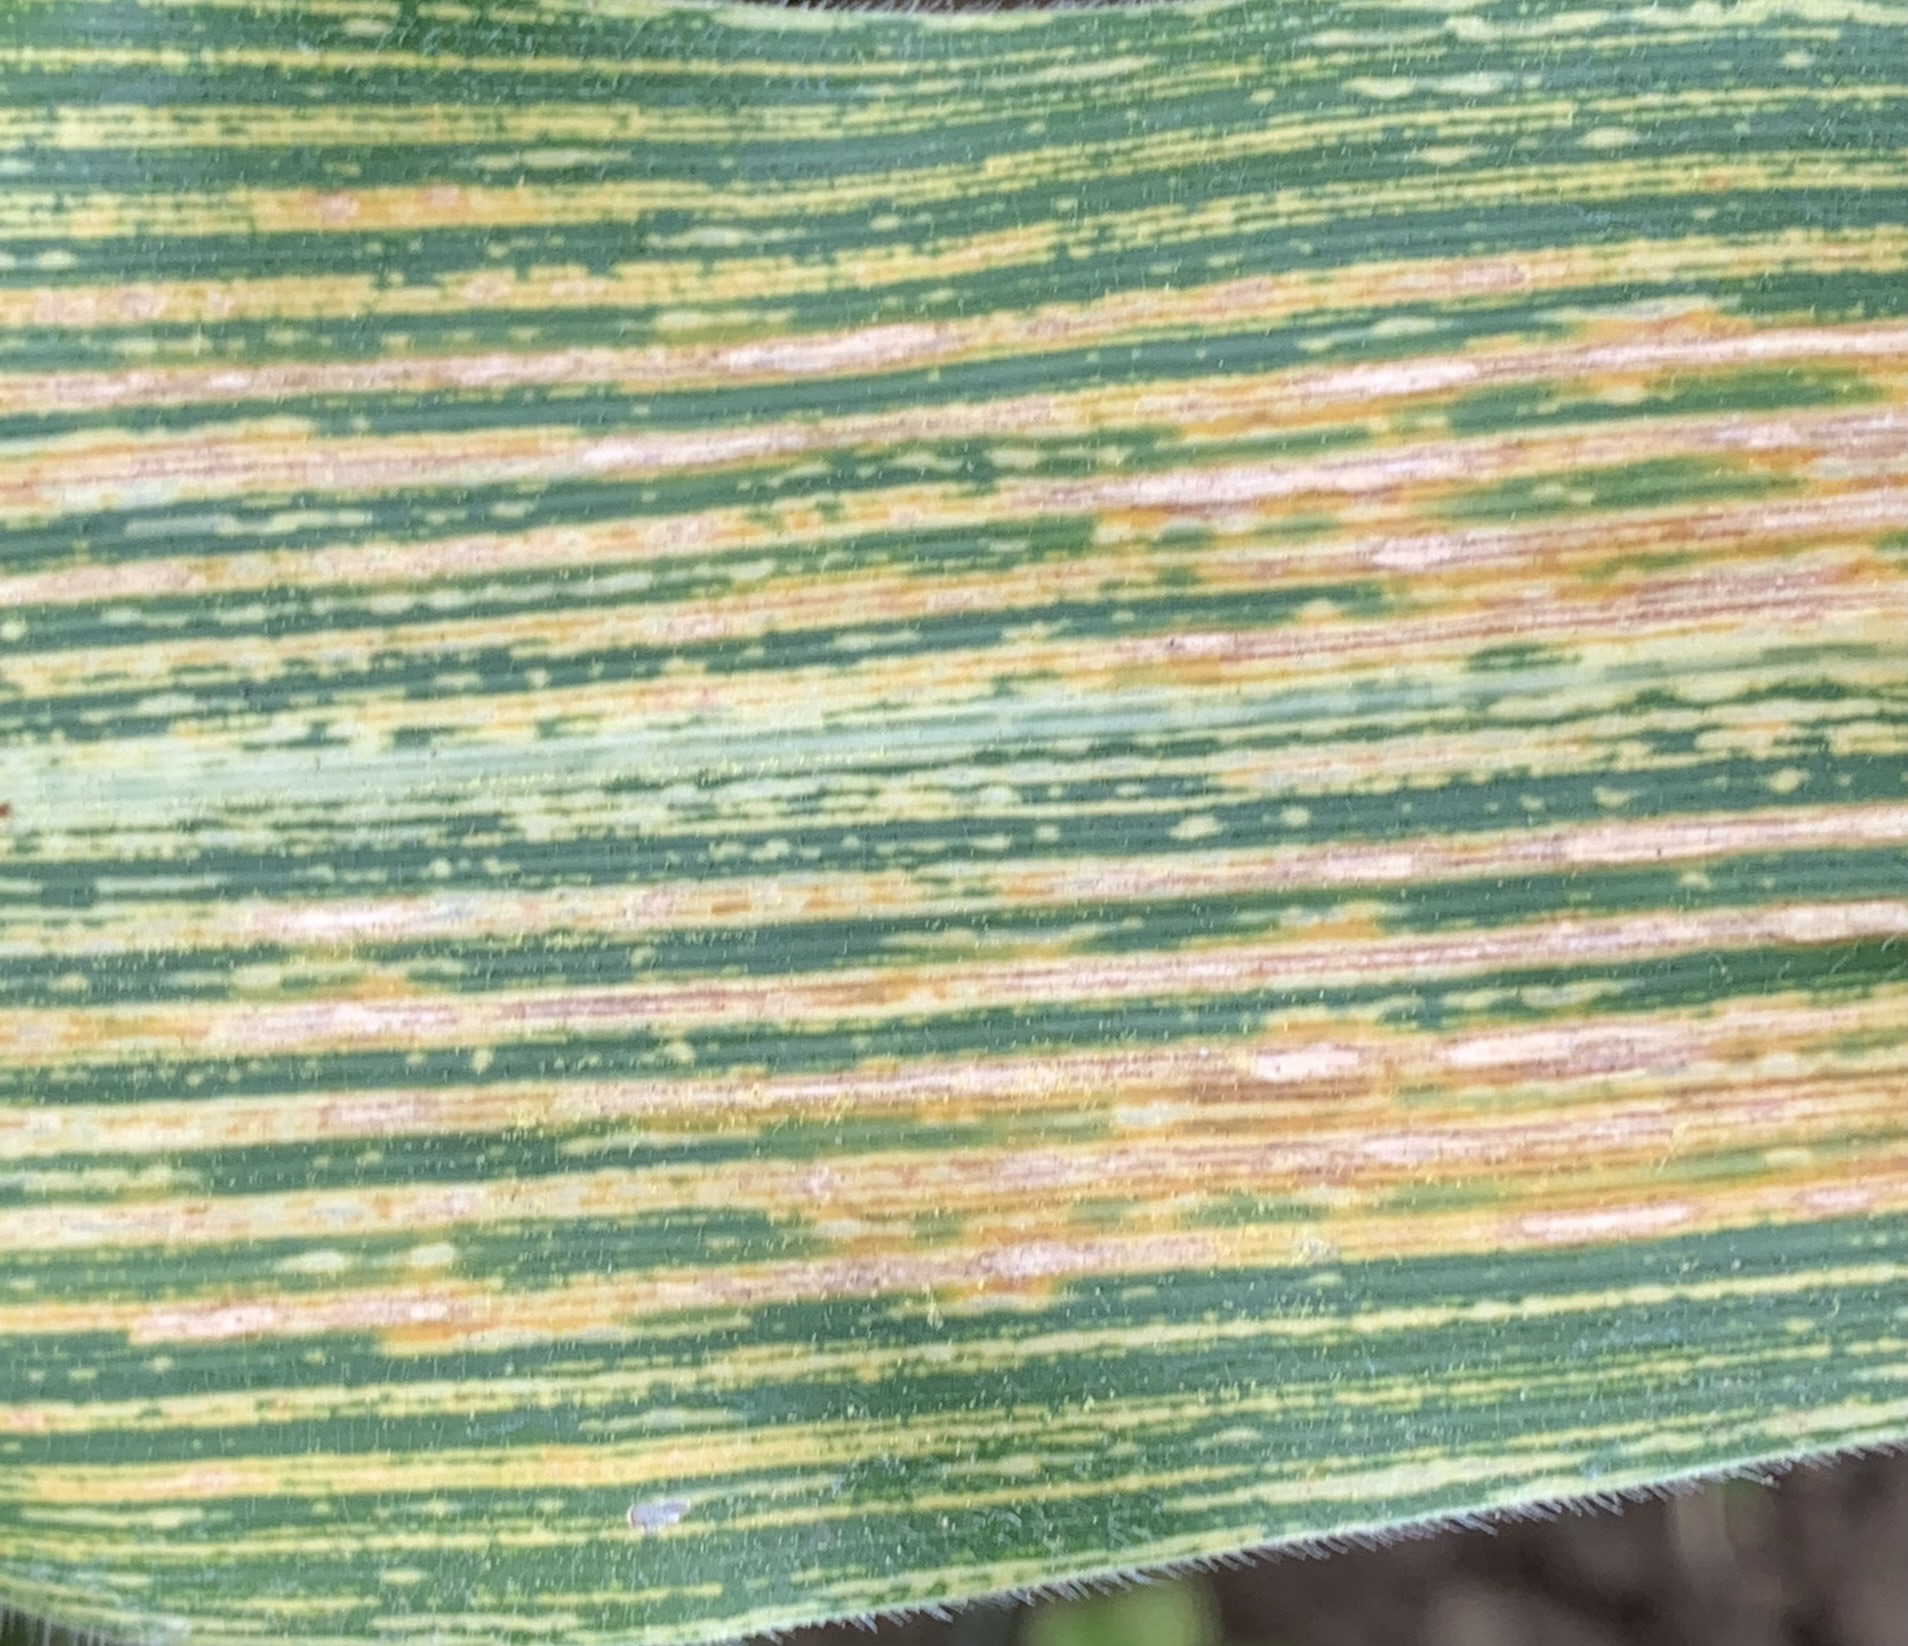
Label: MSV